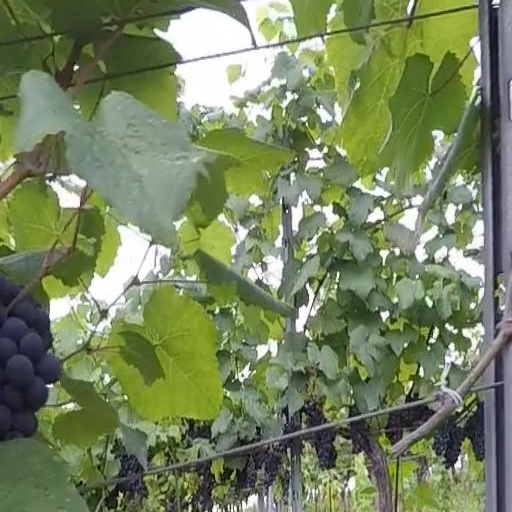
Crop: grape